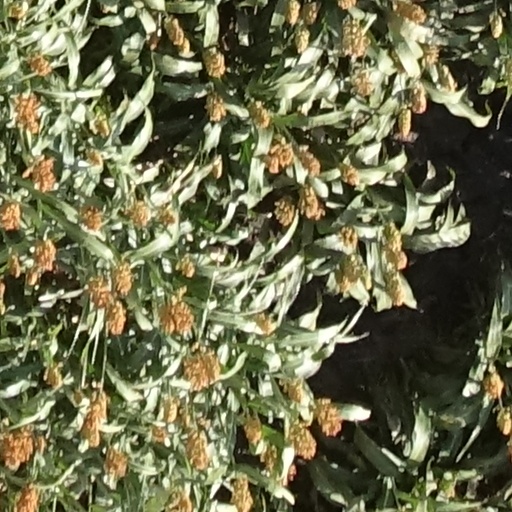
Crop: sorghum